Eagle Lake (Hamilton County, New York)

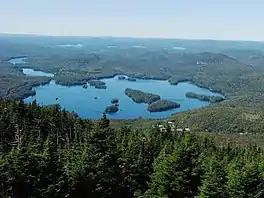
View of Eagle Lake at the outlet of the larger Blue Mountain Lake.

Fish species present in Eagle Lake are lake trout, white sucker, sunfish, black bullhead, atlantic salmon, yellow perch, and smallmouth bass. Access by channel from Utowana Lake or Blue Mountain Lake.